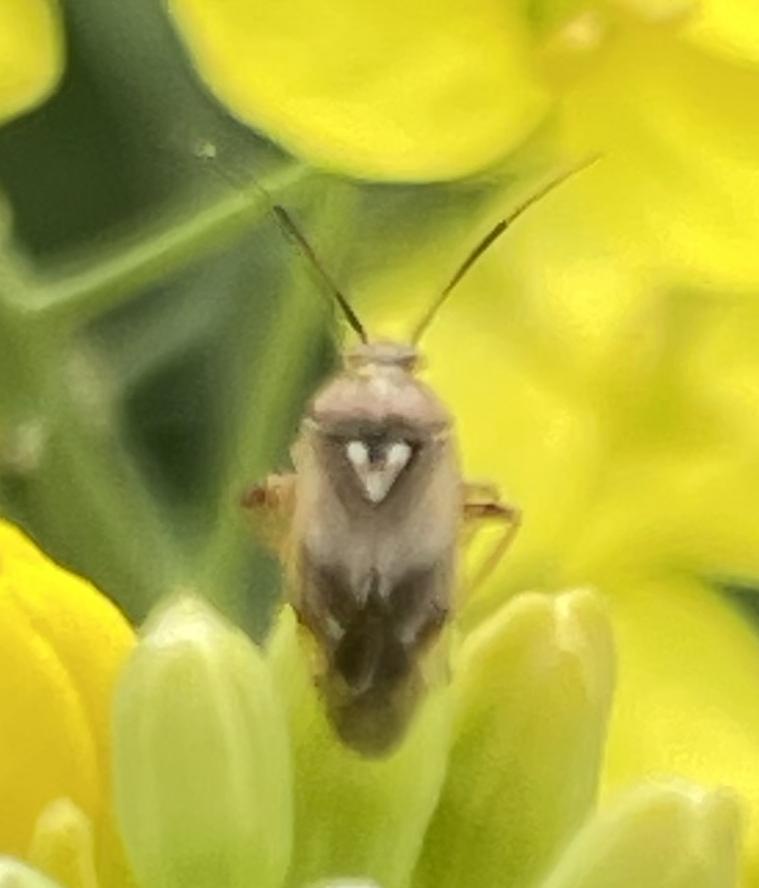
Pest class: lygus_bug